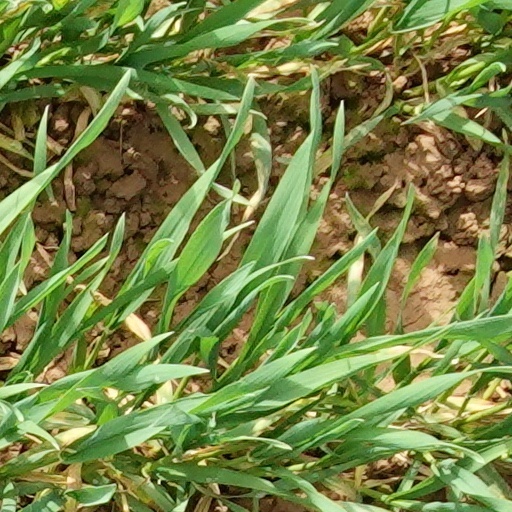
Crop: wheat